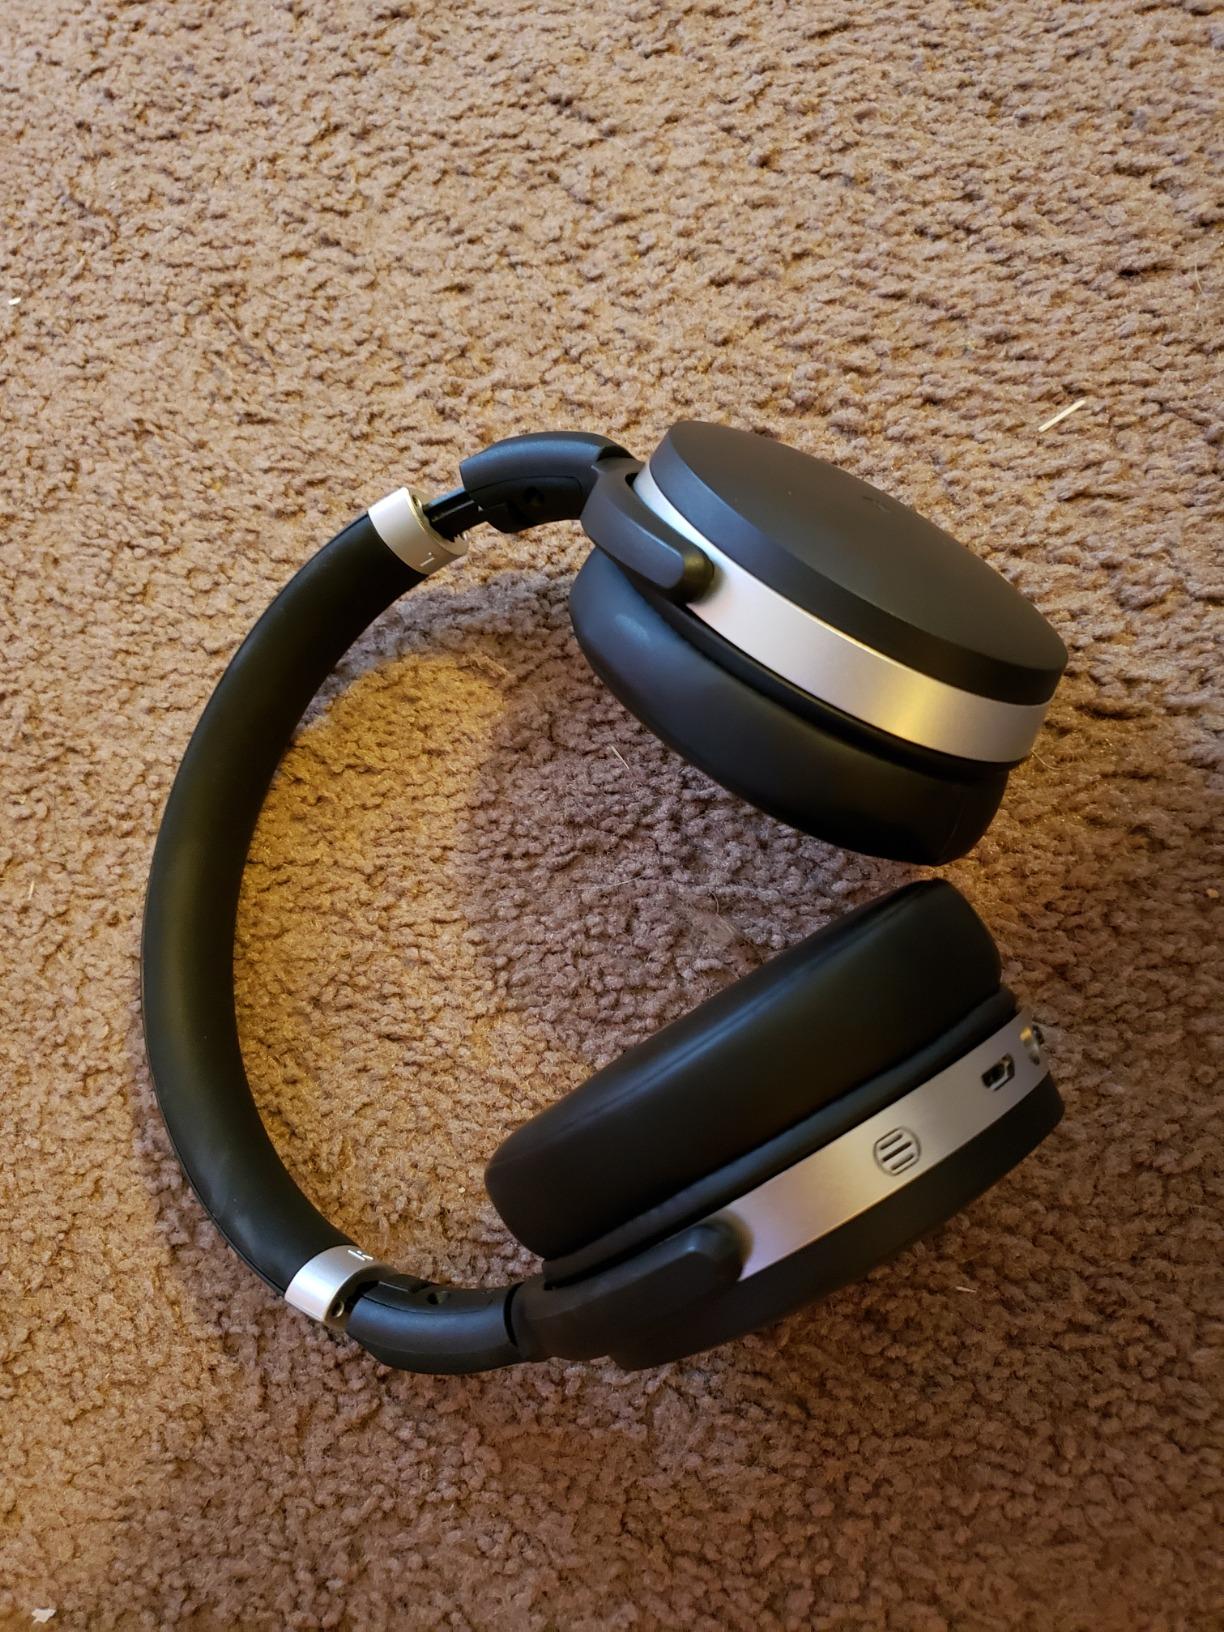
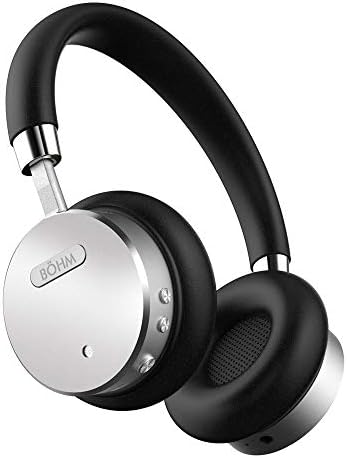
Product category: headphones
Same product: no